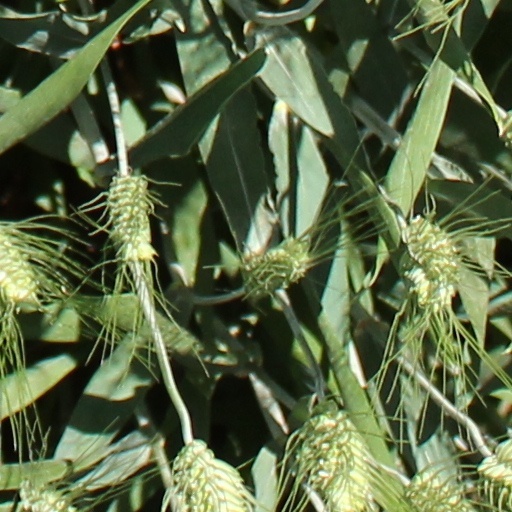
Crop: wheat